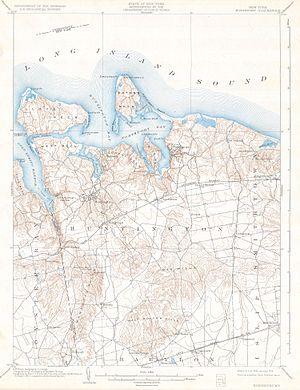
Huntington est une ville de l'État de New York, dans le comté de Suffolk. Elle est située sur la côte nord de l'île de Long Island.